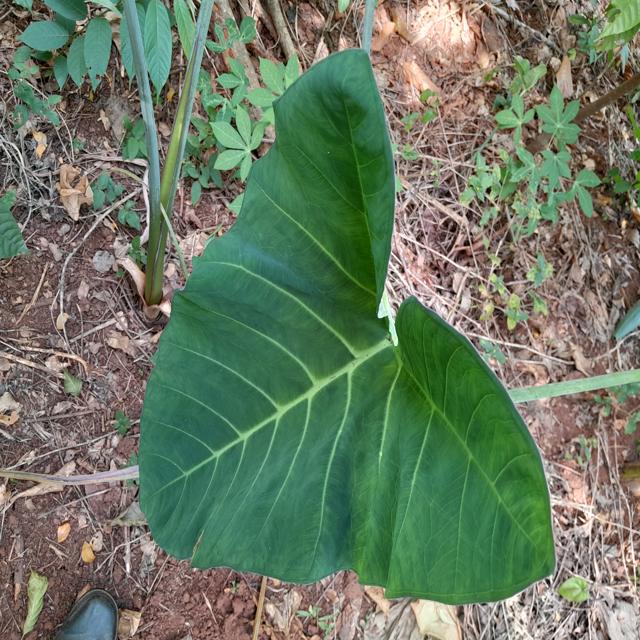
Label: Healthy